History of biology

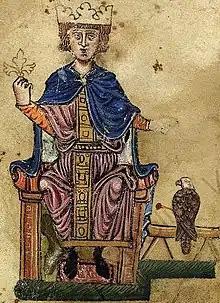
"De arte venandi", by Frederick II, Holy Roman Emperor, was an influential medieval natural history text that explored bird morphology.

The decline of the Roman Empire led to the disappearance or destruction of much knowledge, though physicians still incorporated many aspects of the Greek tradition into training and practice. In Byzantium and the Islamic world, many of the Greek works were translated into Arabic and many of the works of Aristotle were preserved.